Partenavia P.68

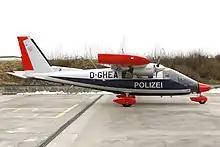
Hessen State Police P.68 Observer 2

The 10.89-11.27 m (35.73-36.97 ft) long, retractable gear AP68TP-600 "Viator", with two Allison 250-B17C turboprops, has a 2850–3000 kg (6283-6614 lb) MTOW and was certified on 16 October 1986.